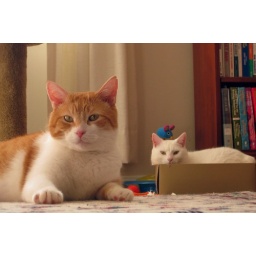
A cat in a box wtih a mouse over her head